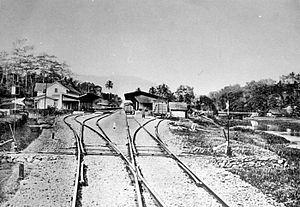
Tuntang est un kecamatan du kabupaten de Semarang dans province de Java central en Indonésie.
La gare de Tuntang est une gare ferroviaire indonésienne, située à la limite de la ville de Salatiga et du kabupaten de Semarang, elle dessert la ville de Tuntang dans la province de Java central.